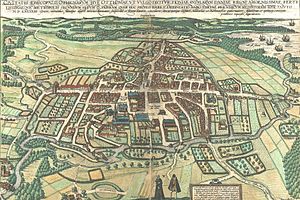
Odenses historie
Det ældste kort over Odense er Brauniuskortet fra 1593. Byen ses ovenfra, og hovedgaderne Vestergade-Overgade og Nørregade ses tydeligt. Braunius beskriver i den tilhørende tekst at "Otonium, odenseanernes by eller i daglig tale Odensch, hovedstaden på Fyn, en af Danmarks Riges mest indtagende og frugtbare øer, nyder særlig anseelse, fordi den er bispesæde."
Odense har en lang historie begyndende med jernalderbebyggelser i Odenses udkant og senere med vikingetidsborgen Nonnebakken. Den skriftlige historie kan føres tilbage til år 988, hvor Odense omtales første gang.